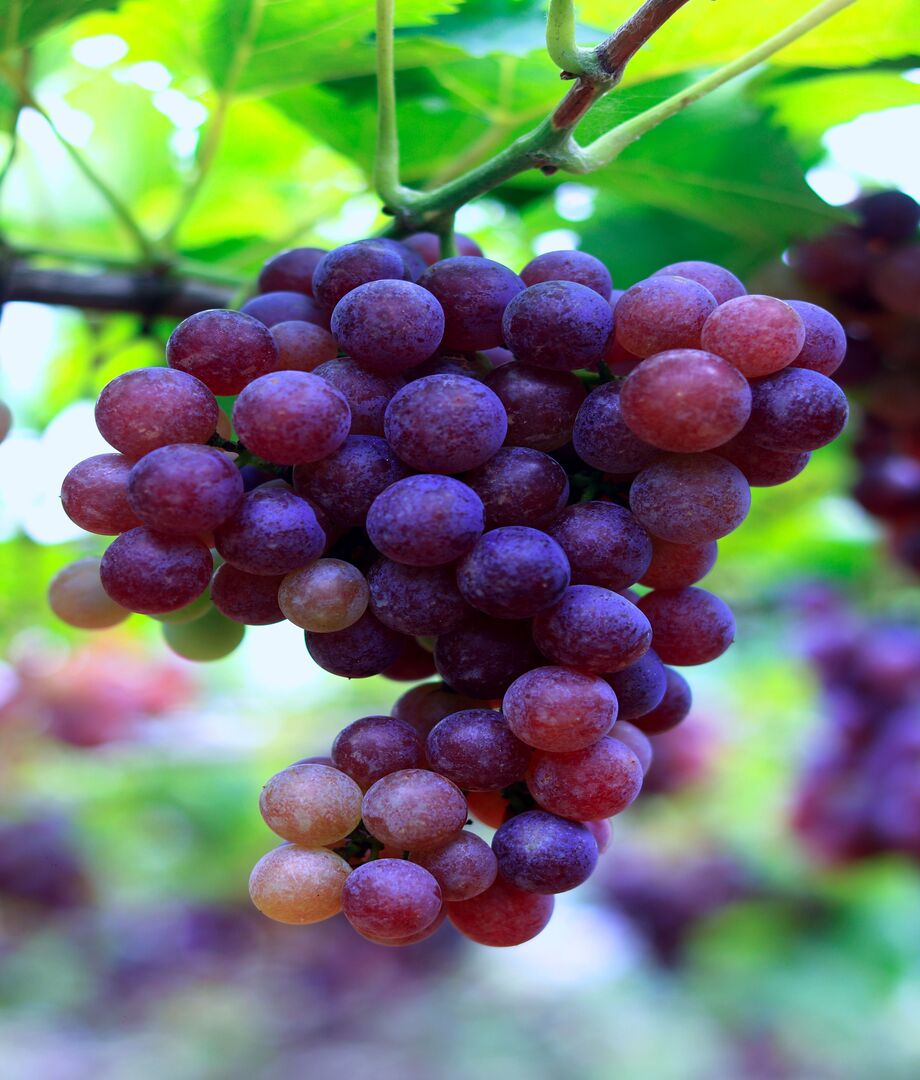
Label: grape